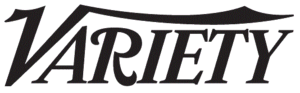
Variety est un magazine américain consacré à l’industrie du spectacle fondé par Sime Silverman. Les premières publications, datant de 1905, couvrent l’actualité théâtrale avec un bureau à New York. Un bureau supplémentaire est ouvert en 1933 à Los Angeles dans le but de traiter l’actualité cinématographique.